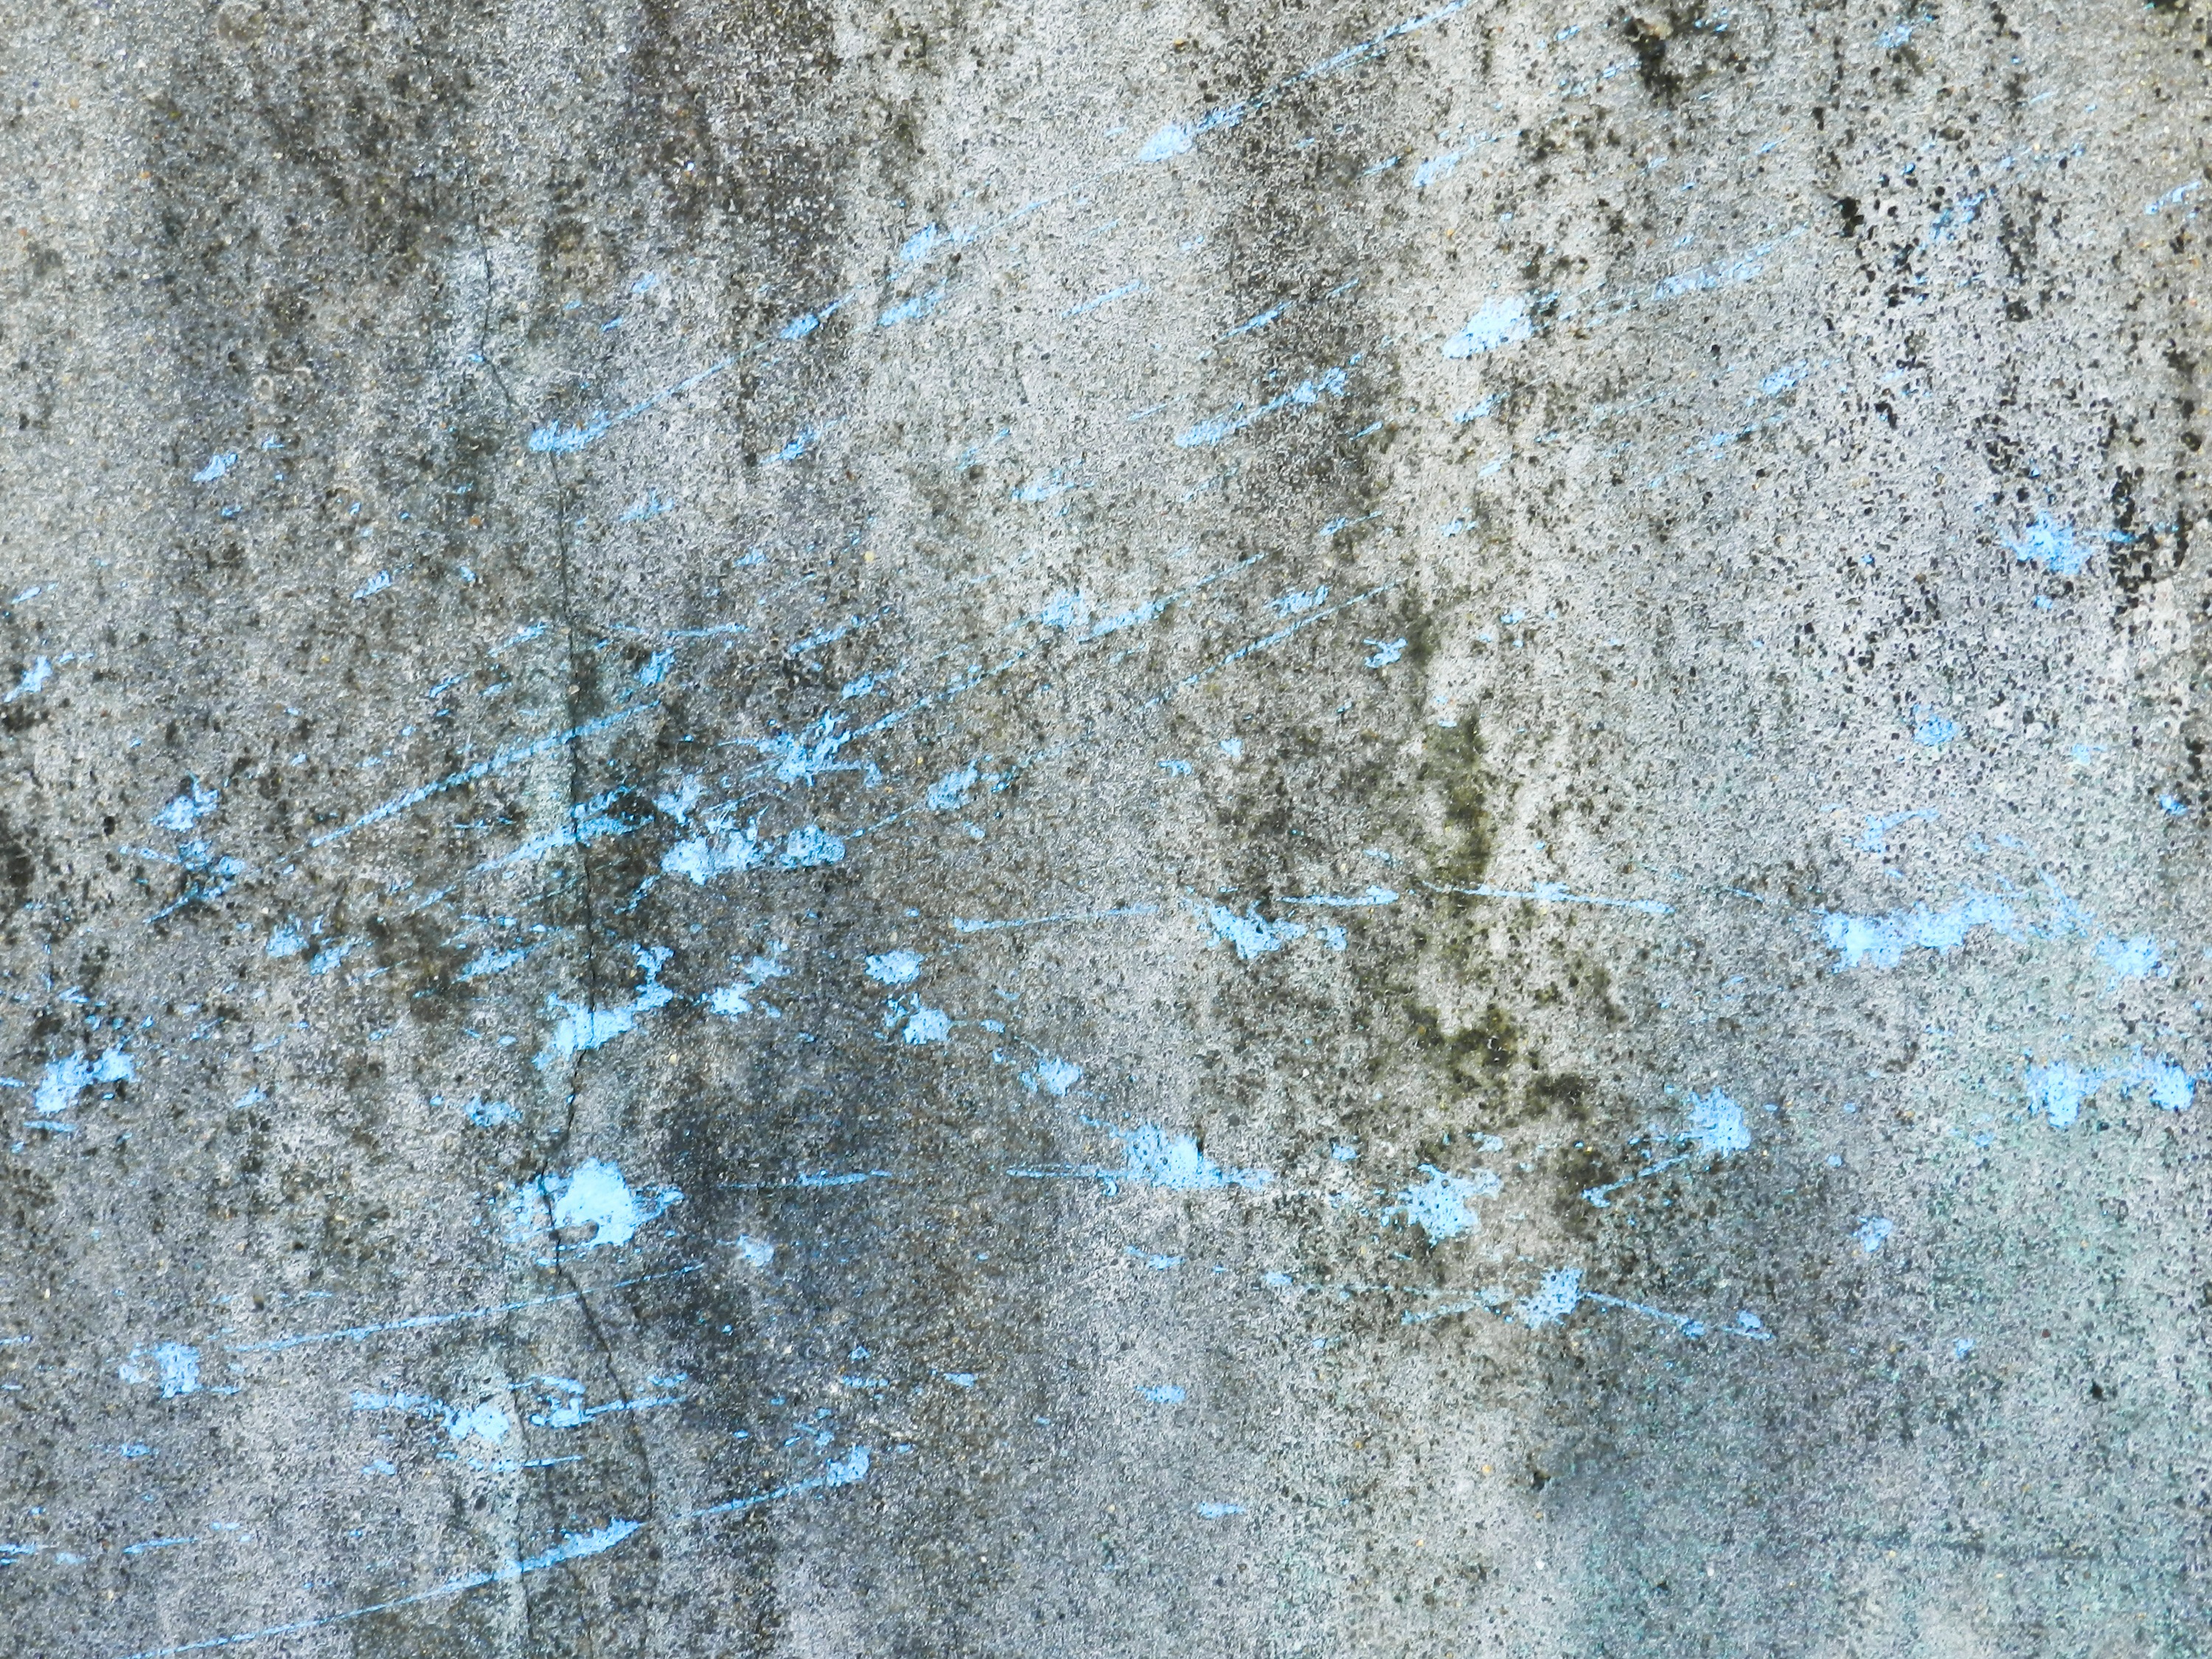
winter, texture, frost, wall, ice, splash, crack, paint, gray, blue, black, material, background, mortar, freezing, aged, road surface